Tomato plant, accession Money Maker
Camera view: horizontal (90 deg, fisheye); turntable rotation: 210 degrees
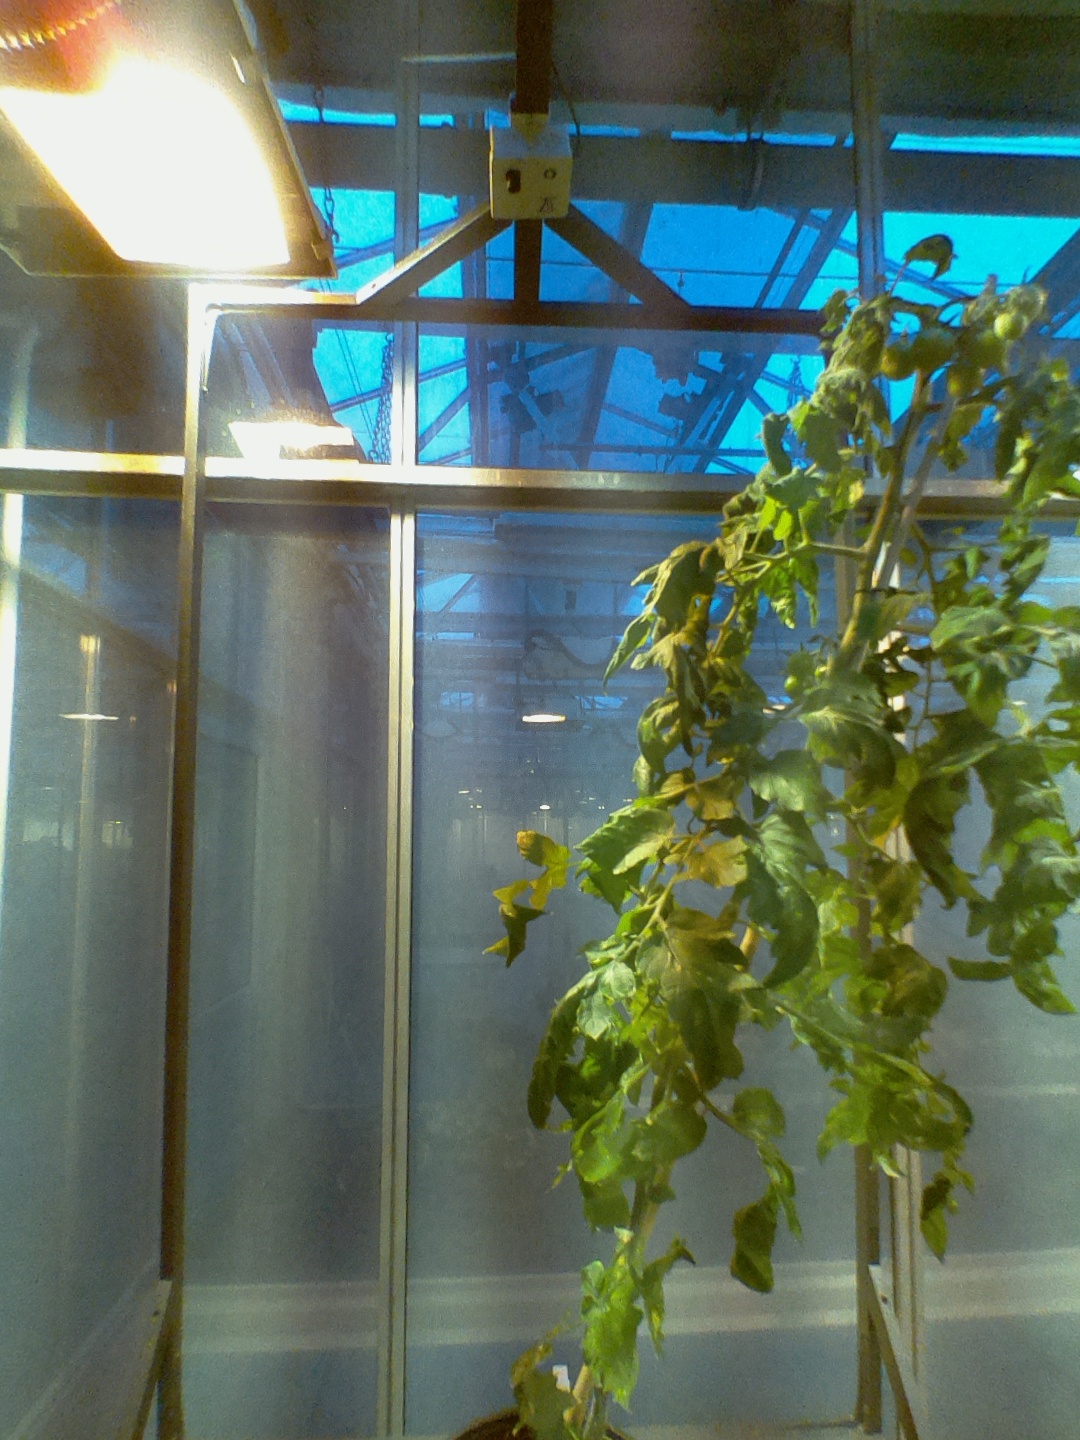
BBCH growth stage 75: 50%-60% of final fruit size